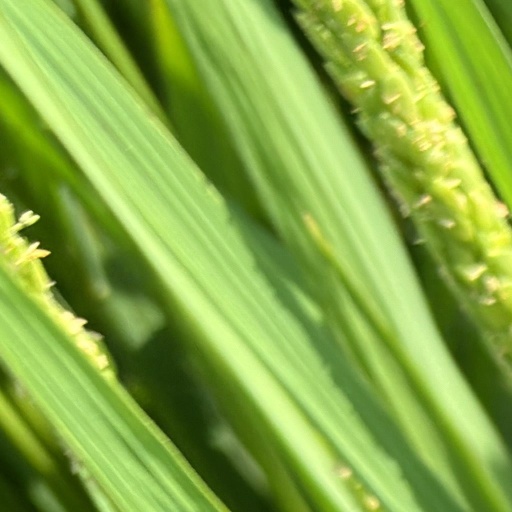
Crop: rice